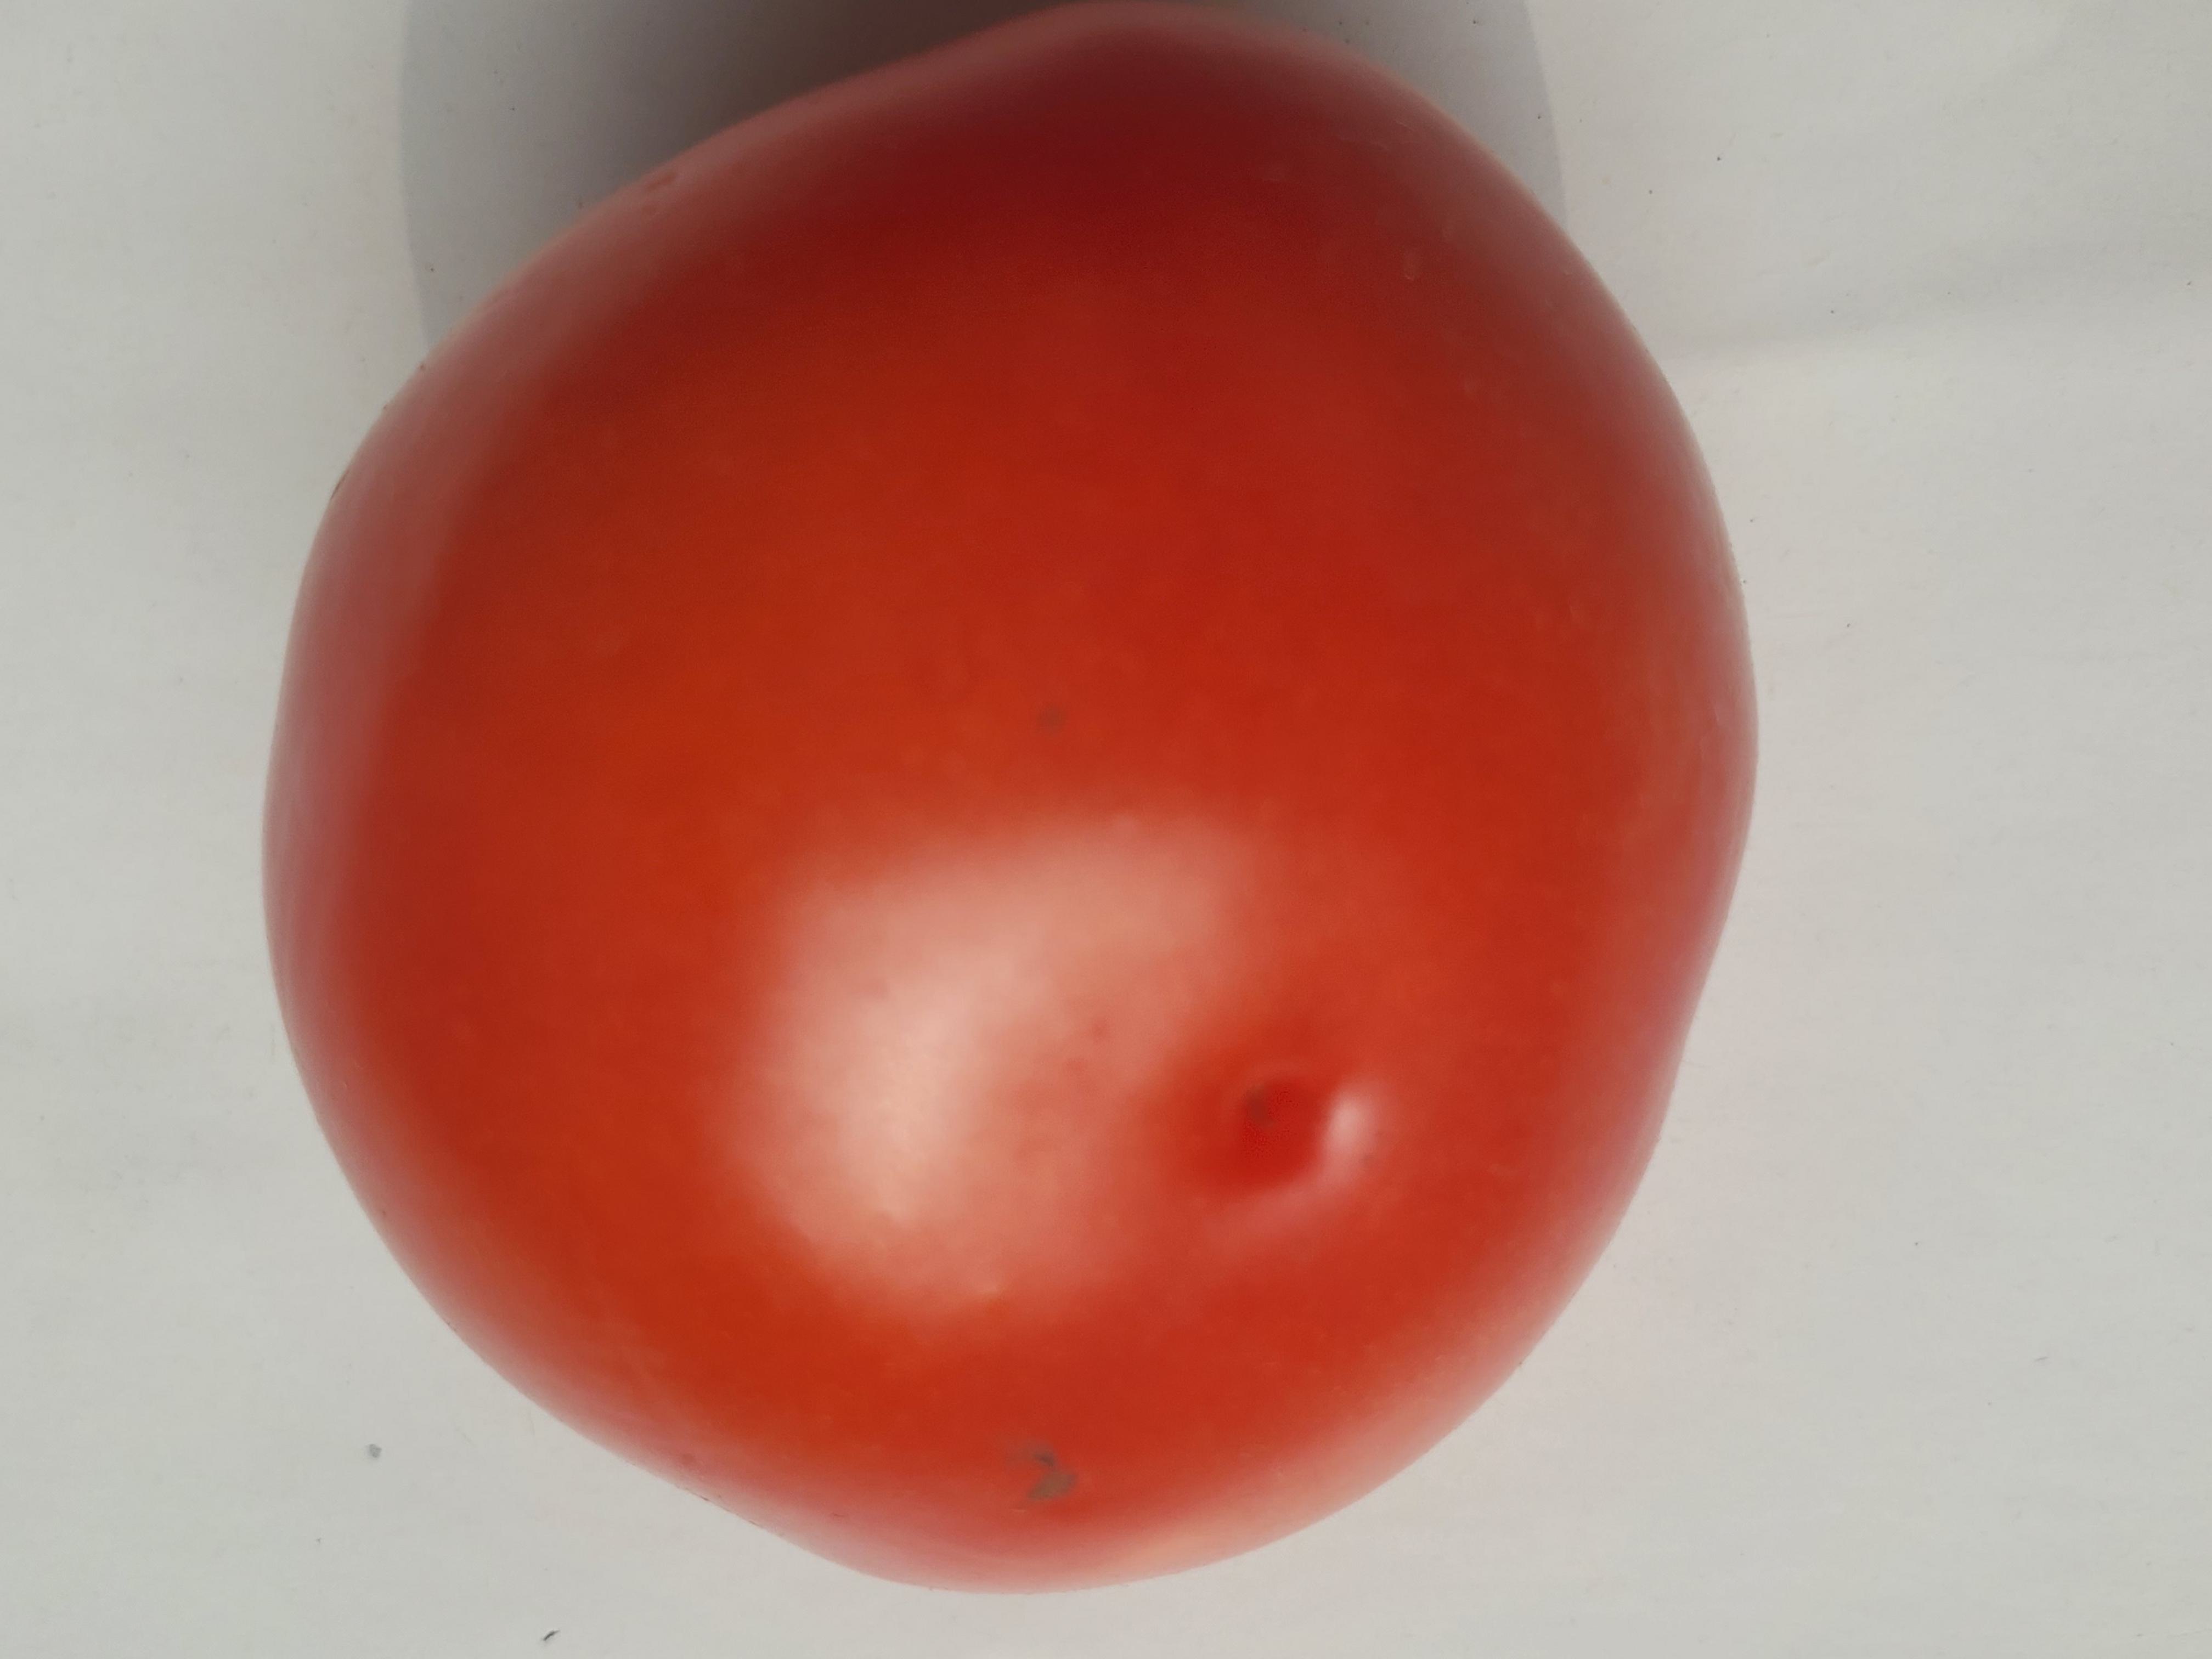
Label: Fresh